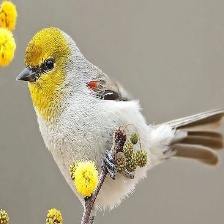
Species: VERDIN
Scientific name: AURIPARUS FLAVICEPS